Menkheperraseneb I

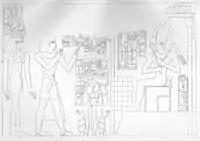
Drawing of a relief from Menkheperreseneb's tomb TT86, depicting Menkheperreseneb (center) and his wife (left) before Osiris (right).

Menkheperraseneb I was a high official under the reign of king (pharaoh) Thutmose III and Amenhotep II. He was a High Priest of Amun and therefore the most important religious official in his days.